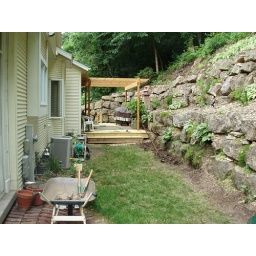
After the pergola was built, we could not wait to take the next step by replacing the grass with stone